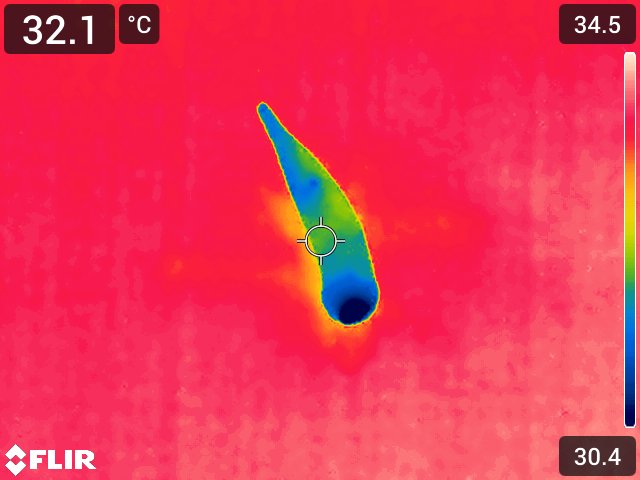
Maturity: adequate_matured